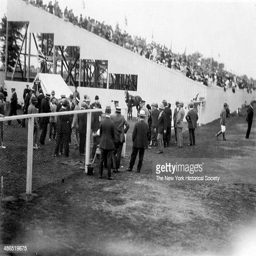
view of the seating area and crowds watching a polo match